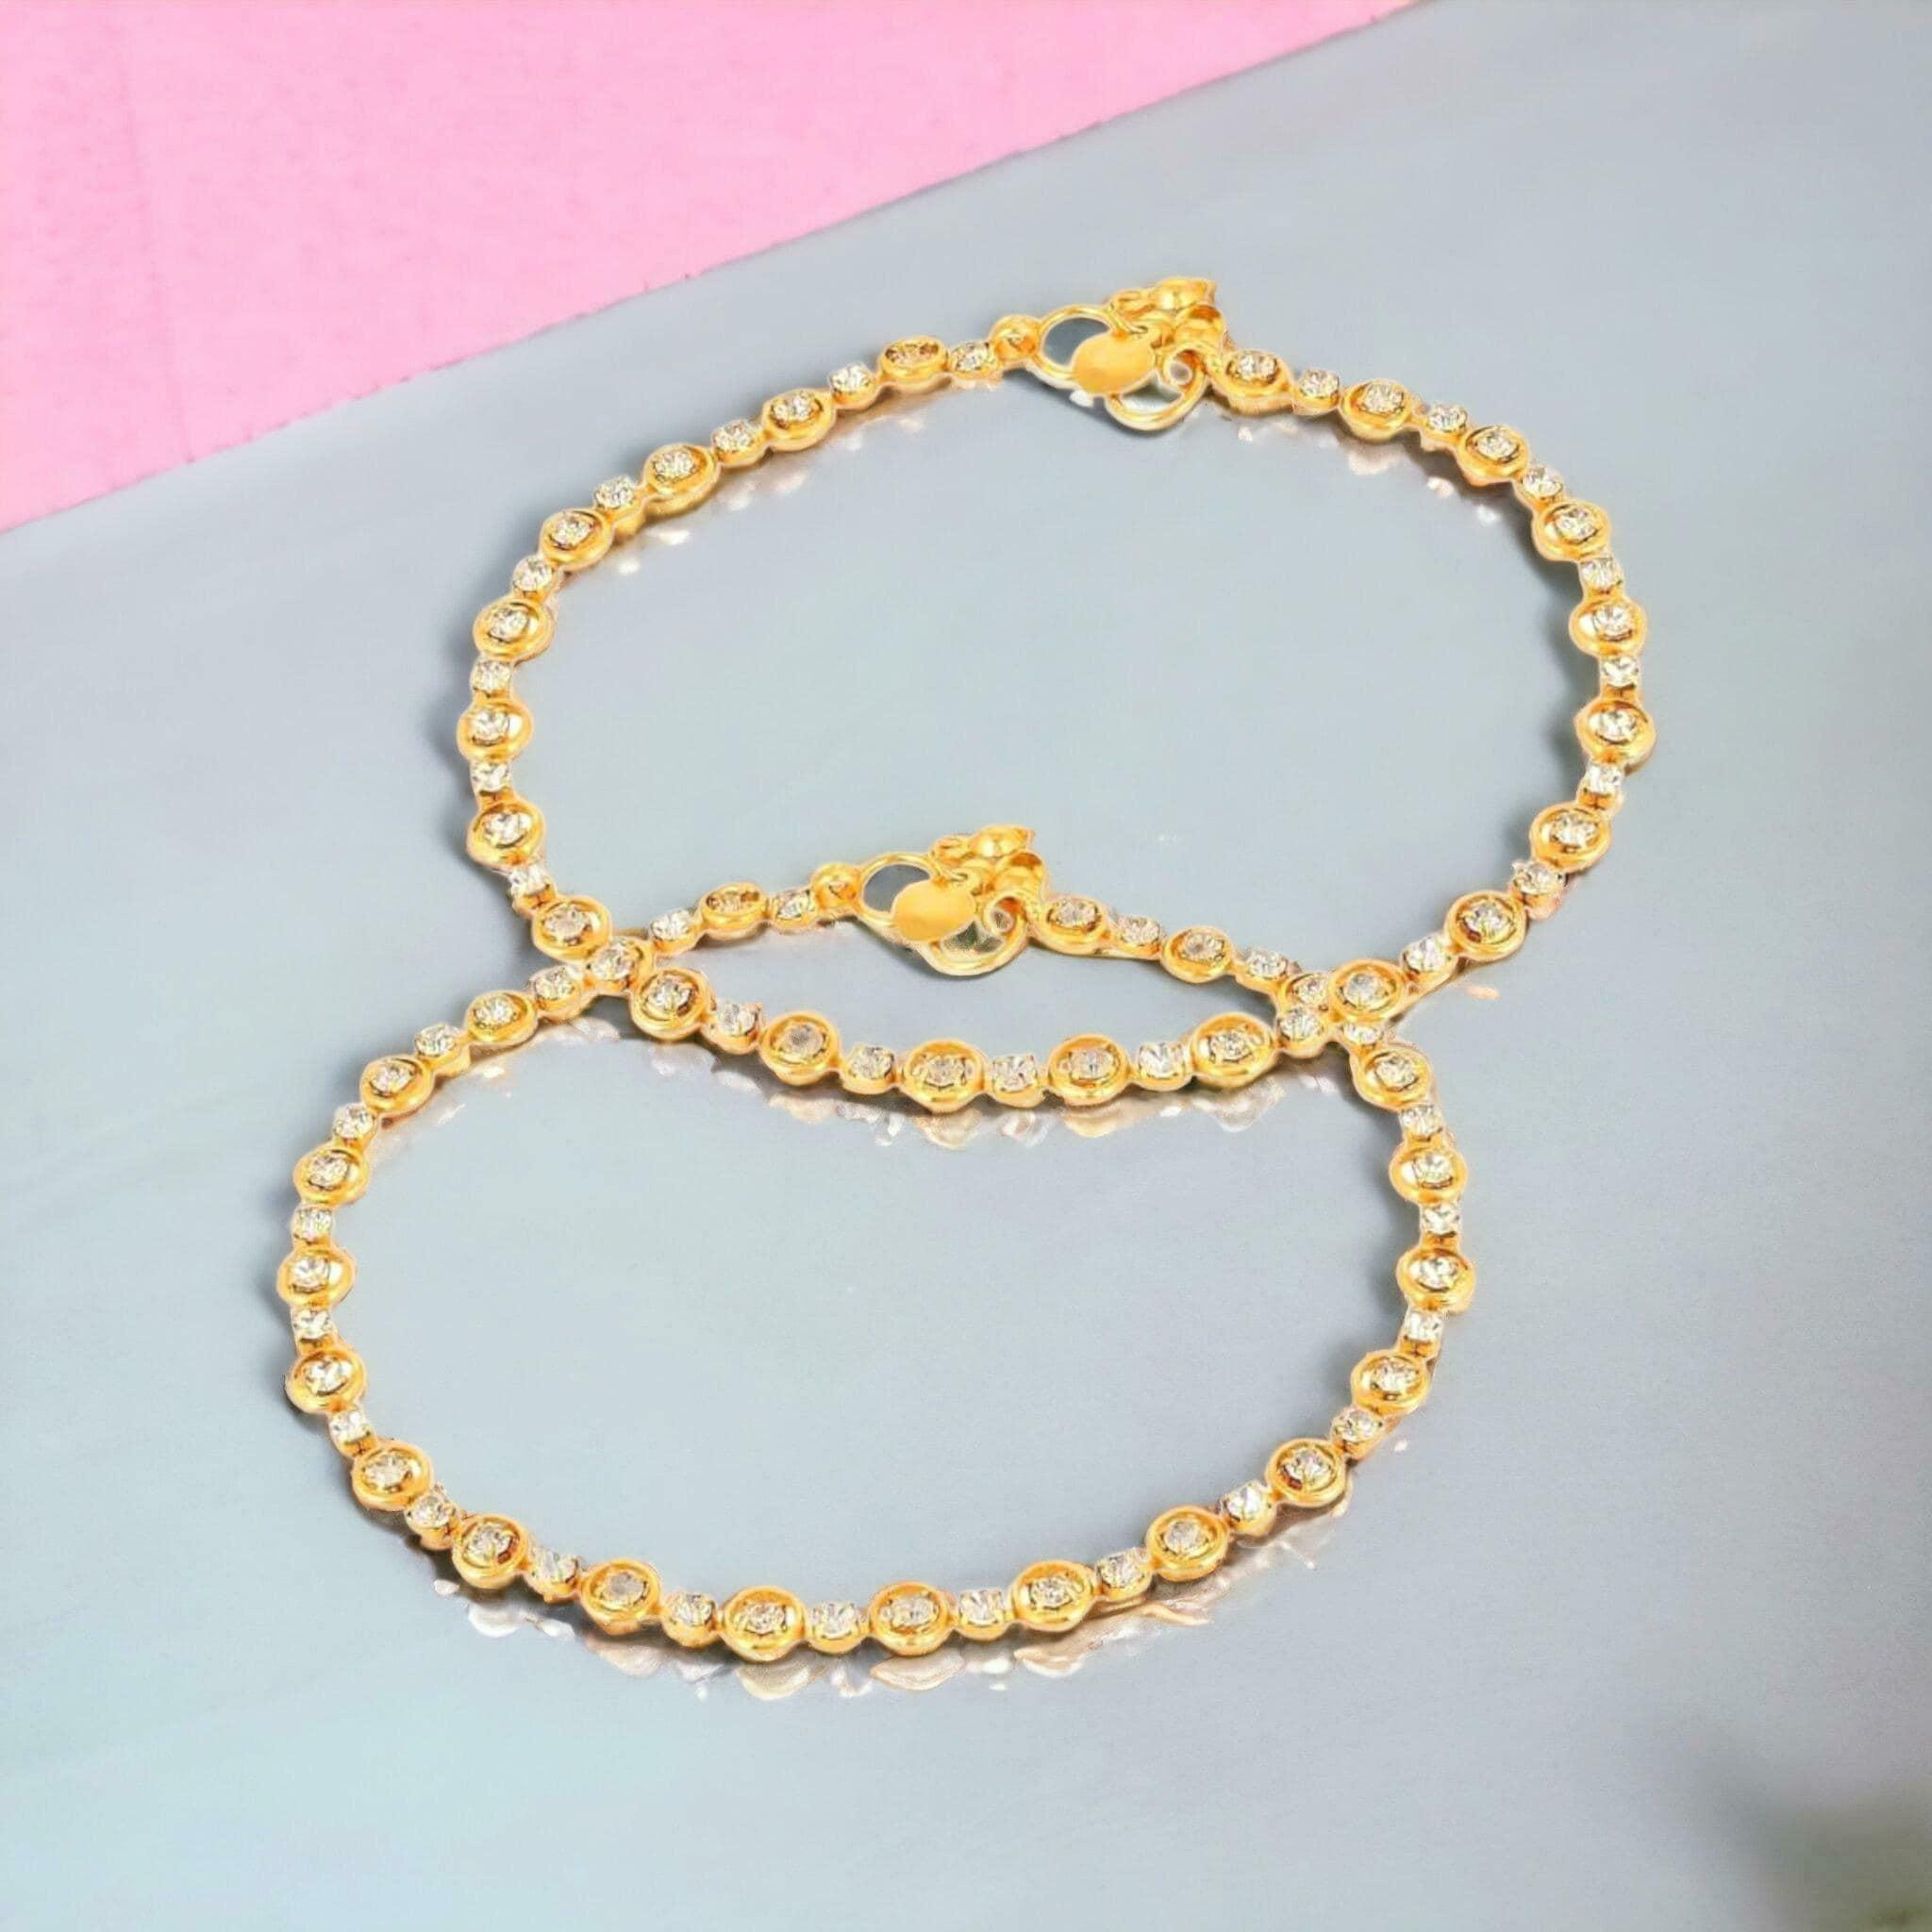
BR Ornaments Twinkling Glittering Women Anklets & Toe Rings Alloy Anklet (Pack of 2)
Type: Anklet
Brand: BR Ornaments
Price: Rs. 199
 This silver anklet looks good with all indian outfitsor traditional outfits suitable girls and women of all ages. grab this pair of anklets, you will feel stylish ankle and shining silver anklet will make beautiful, you must buy the sns traders anklets you will never go wrong with the latest design, fancy anklets in silver jewellery.